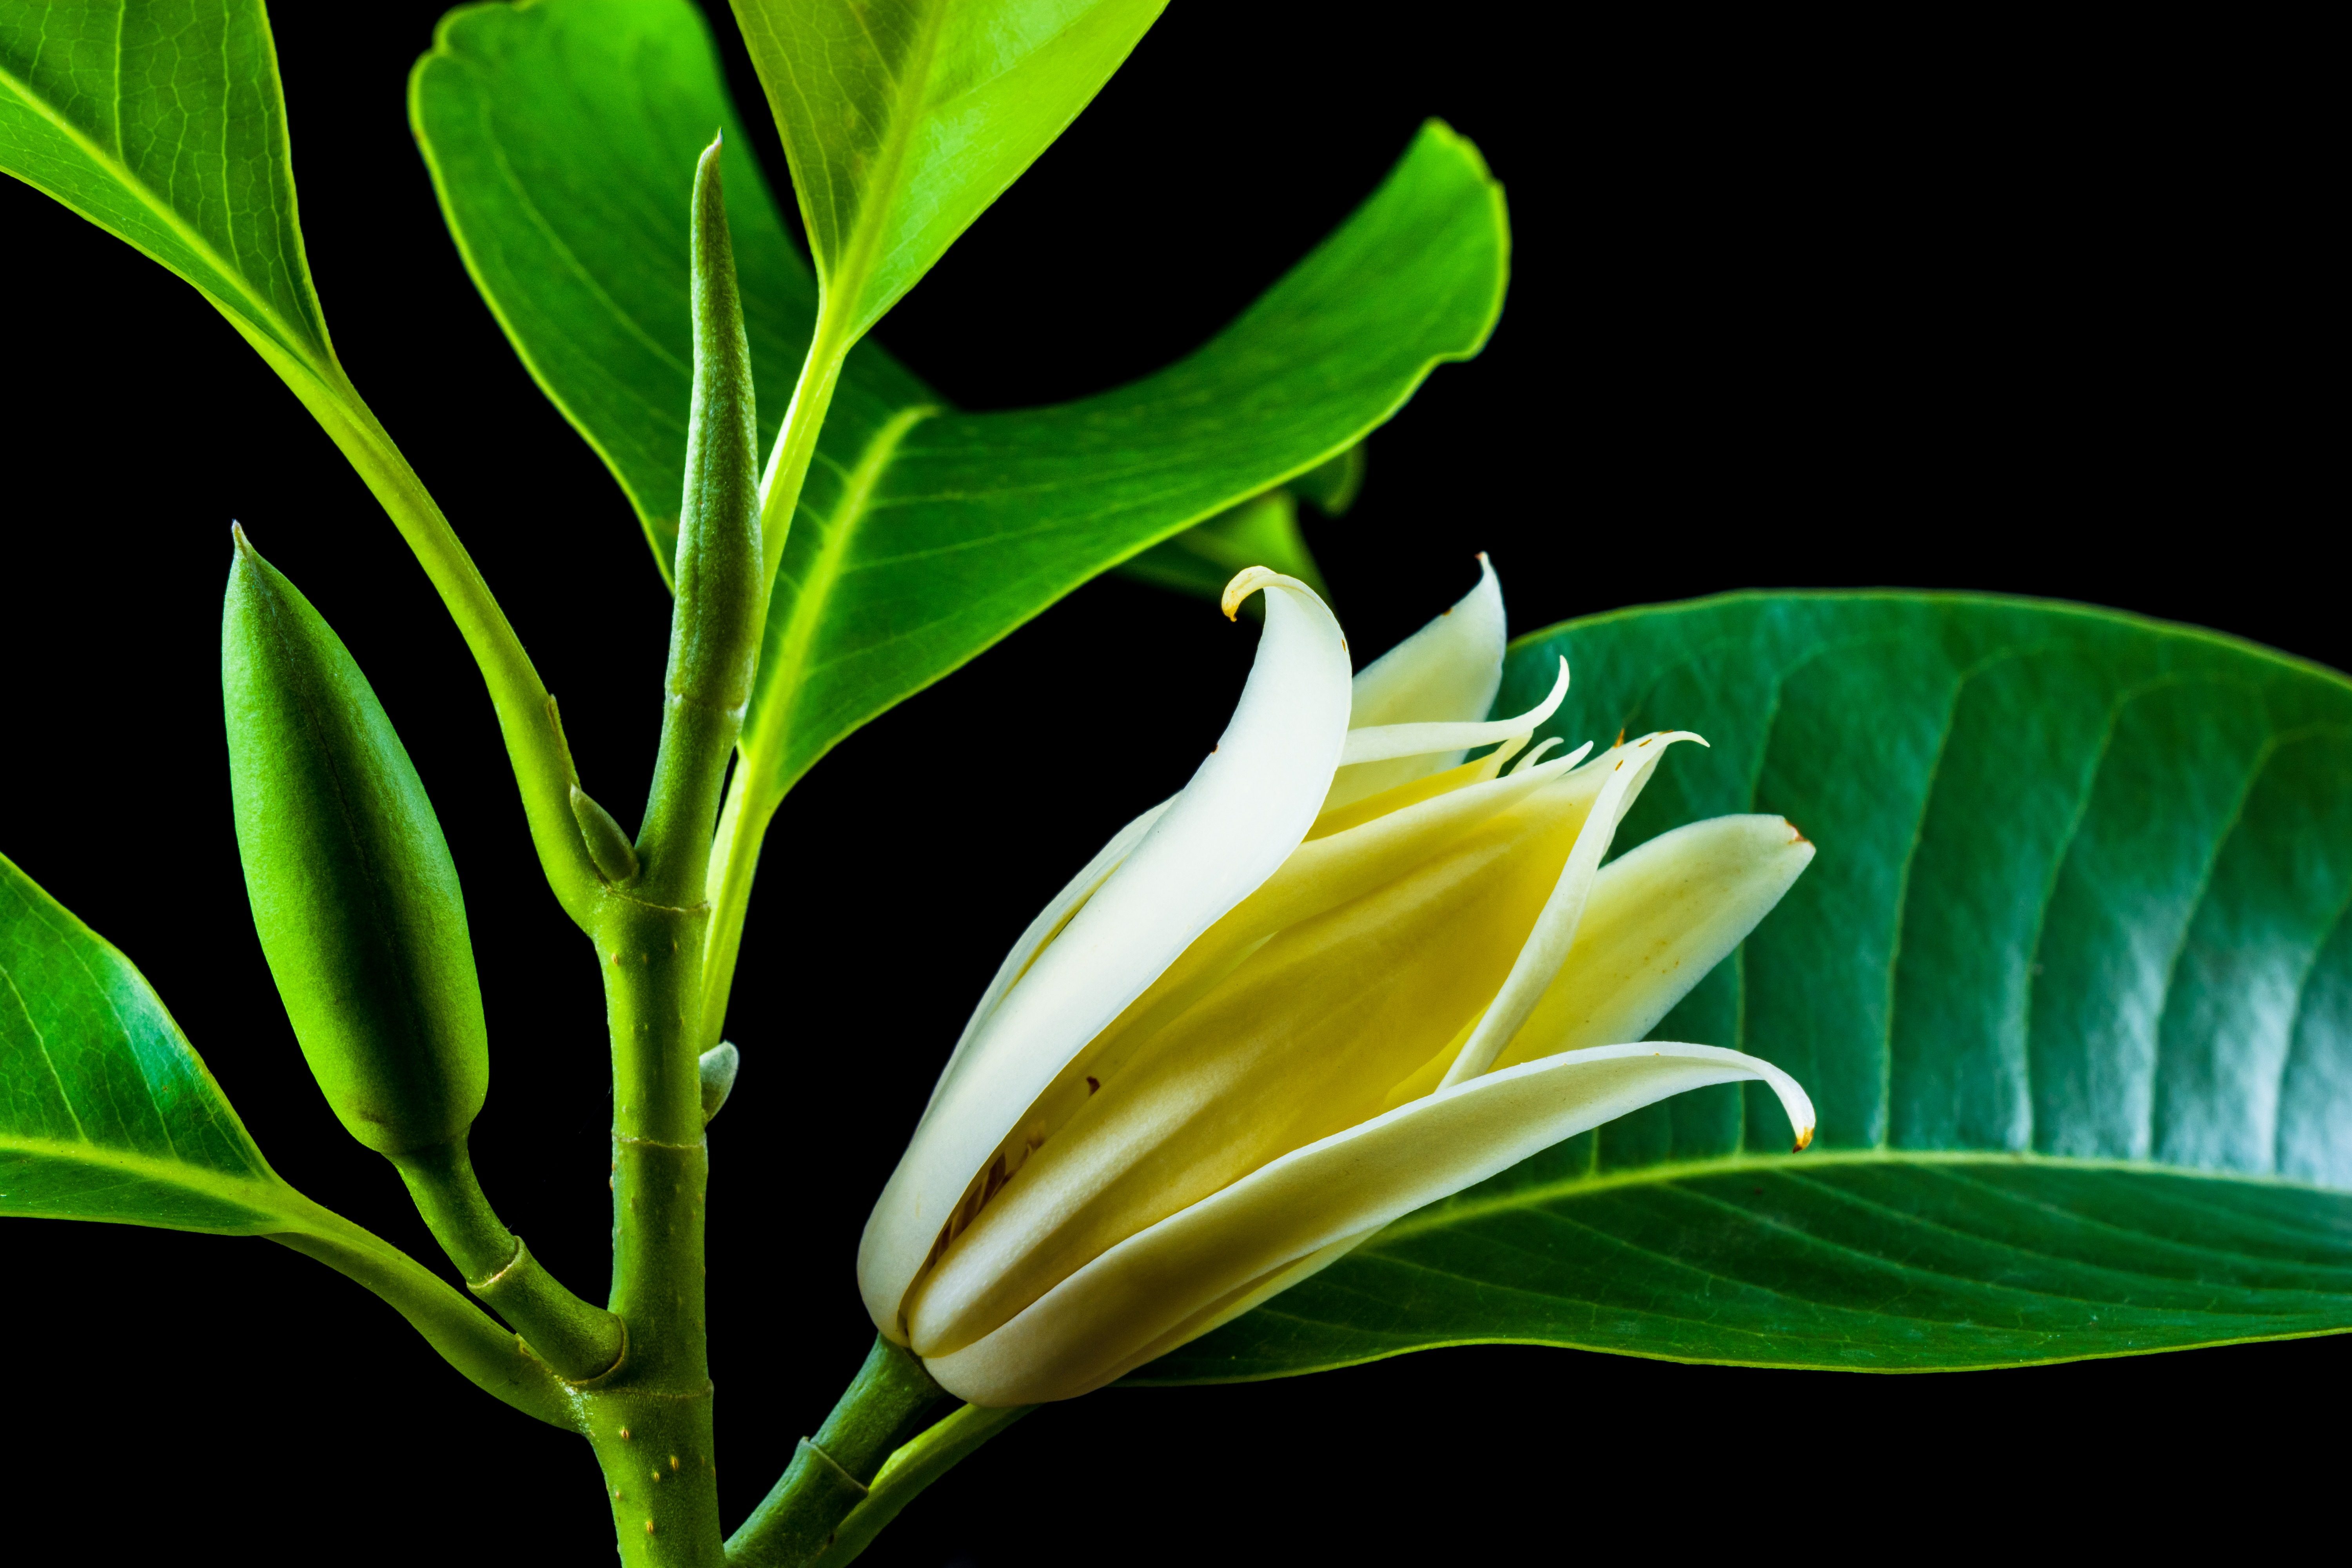
blossom, plant, leaf, flower, bloom, green, botany, aquatic plant, flora, shrub, lily, arum, flowering plant, white yellow, plant stem, land plant, canna family, michelia champaca